Hans-Joachim Marseille

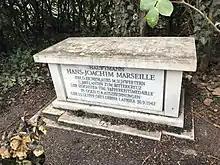
Marseille family grave in Schöneberg

In a dogfight, particularly when attacking Allied aircraft in a Lufbery circle, Marseille would often favour dramatically reducing the throttle and even lowering the flaps to reduce speed and shorten his turn radius, rather than the standard procedure of using full throttle throughout.